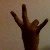
The image shows a hand gesture representing the number 7 in Indian Sign Language.